Charles and Ray Eames

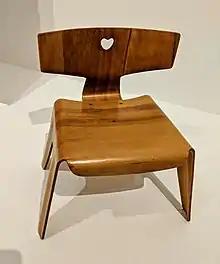
Eames stacking chair for children, on display at the Oakland Museum of California, 2018

Eames products were manufactured on Washington Boulevard until the 1950s. Among the many important designs originating there are the molded-plywood DCW (Dining Chair Wood) and DCM (Dining Chair Metal with a plywood seat) (1945); Eames Lounge Chair (1956); the Aluminum Group furniture (1958); the Eames Chaise (1968), designed for Charles's friend and film director, Billy Wilder; the Solar Do-Nothing Machine (1957), an early solar energy experiment for the Aluminum Corporation of America; and a number of toys.